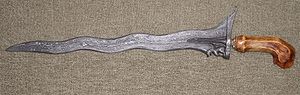
UNESCOs liste over immateriel kulturarv / I /  Indonesien
En indonesisk Kris-dolk
UNESCOs liste over immateriel kulturarv er en liste over immateriel kulturarv som FN-organisationen arbejder for at sikre og bevare. Det er et tema som for alvor blev sat på den politiske dagsorden med UNESCOs konvention til sikring af immateriel kulturarv af 17. oktober 2003. Konventionen blev godkendt af Danmark i 2009, og den trådte i kraft i Danmark i 2010.